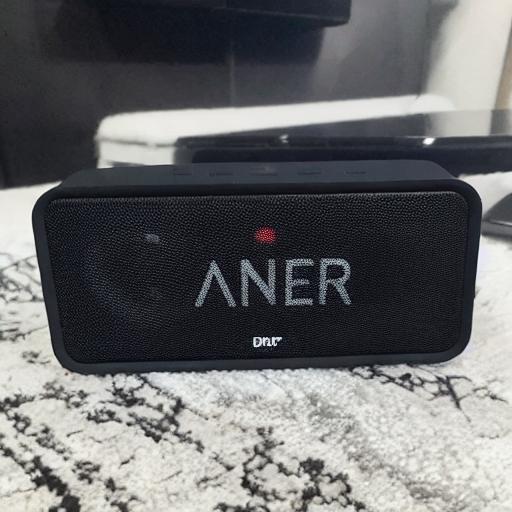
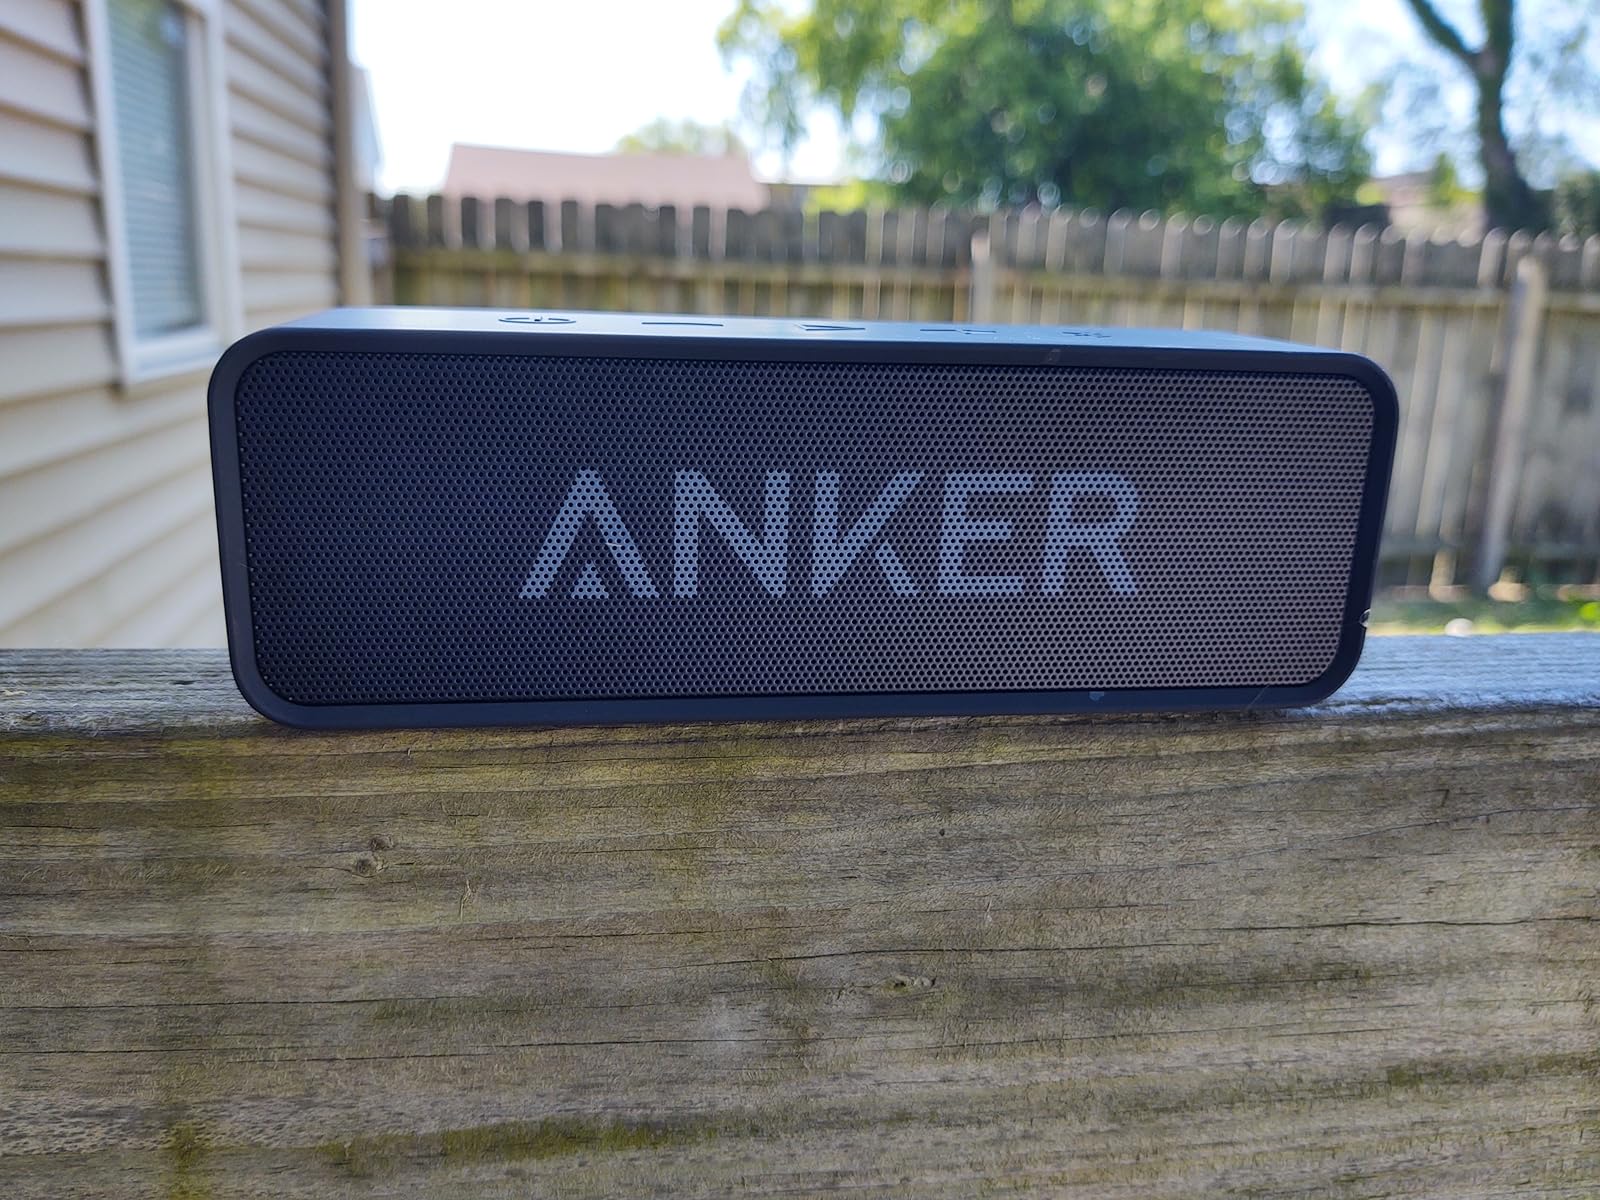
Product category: speaker
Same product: no